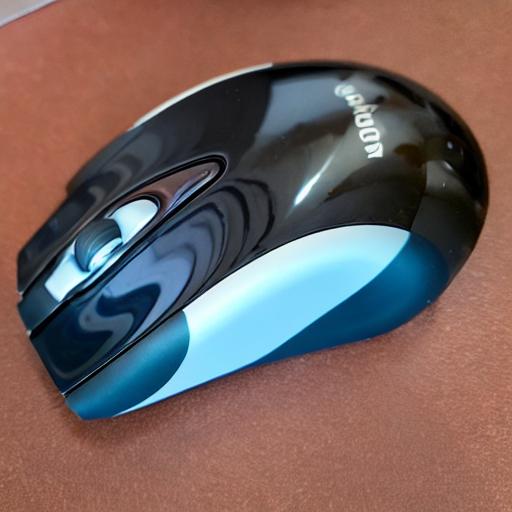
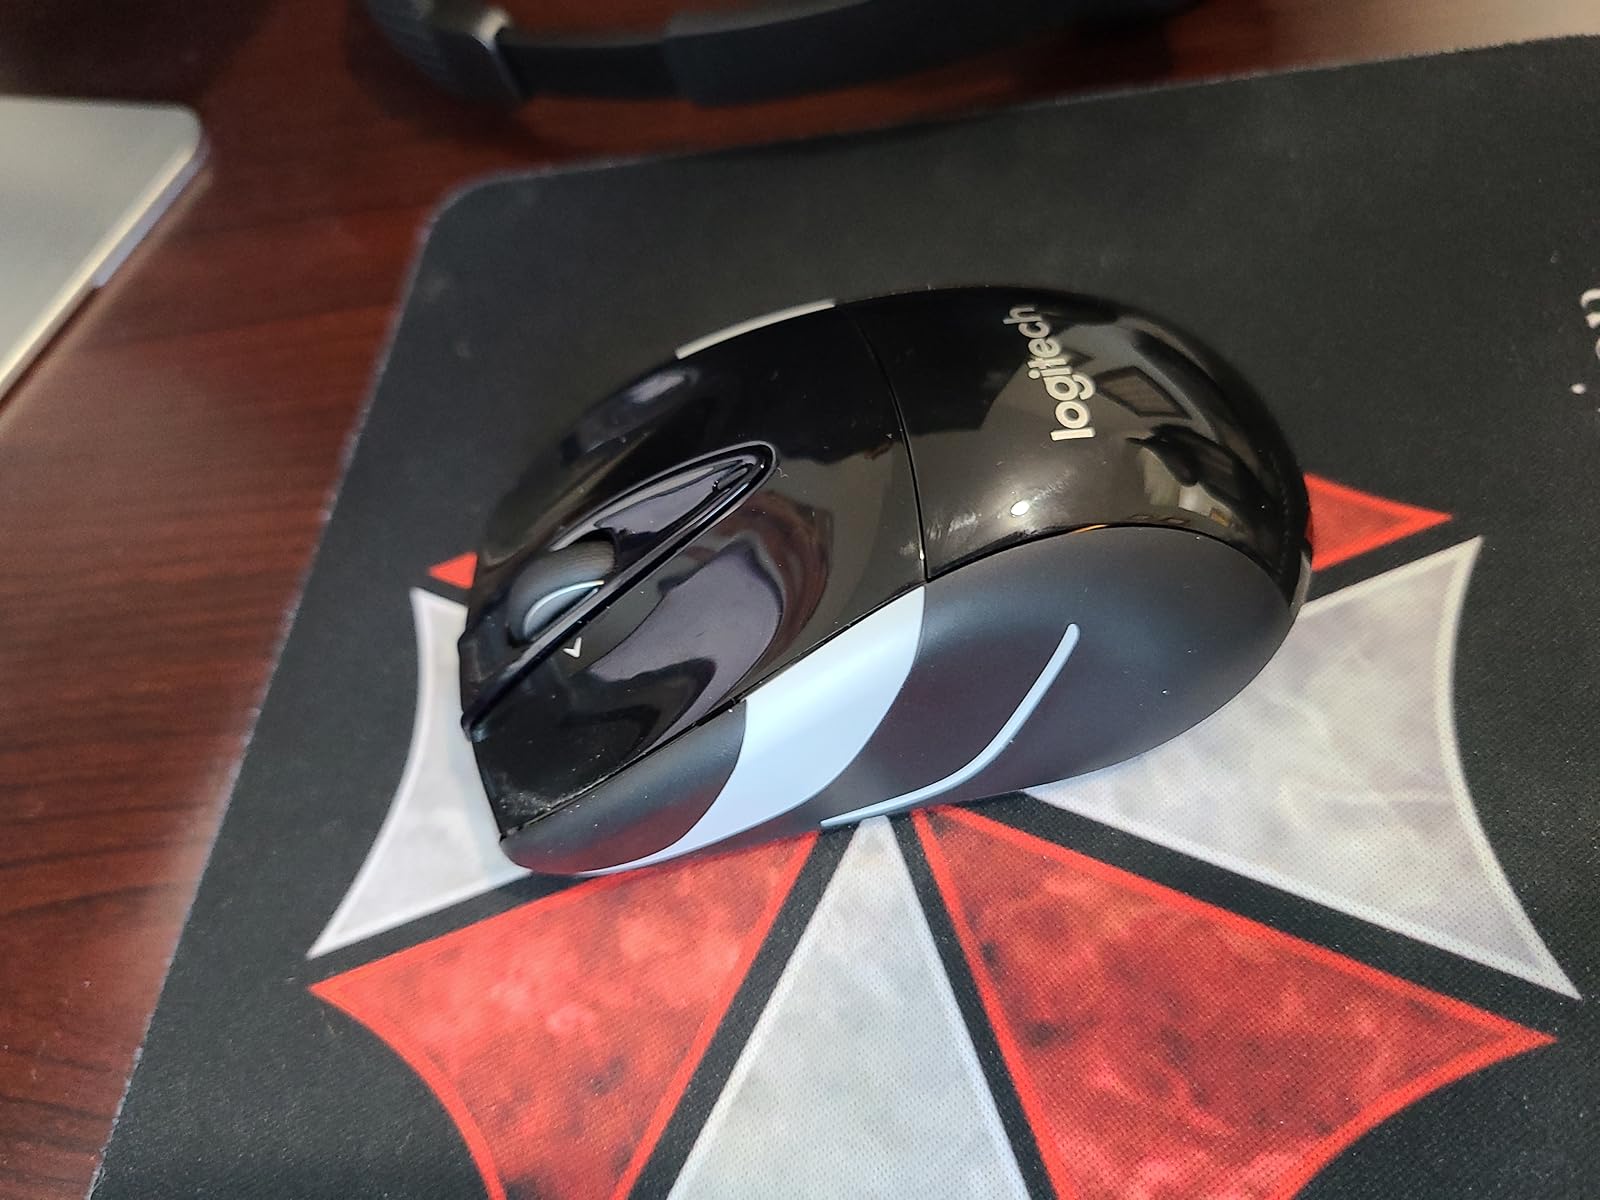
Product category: mouse
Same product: no